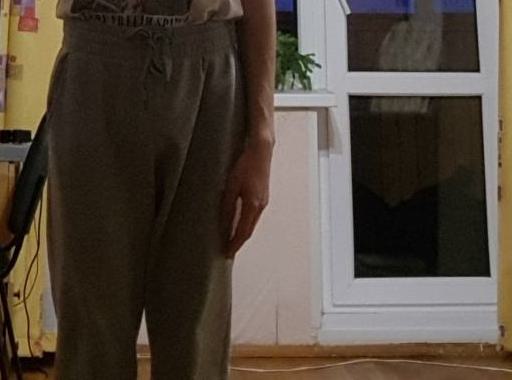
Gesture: no_gesture